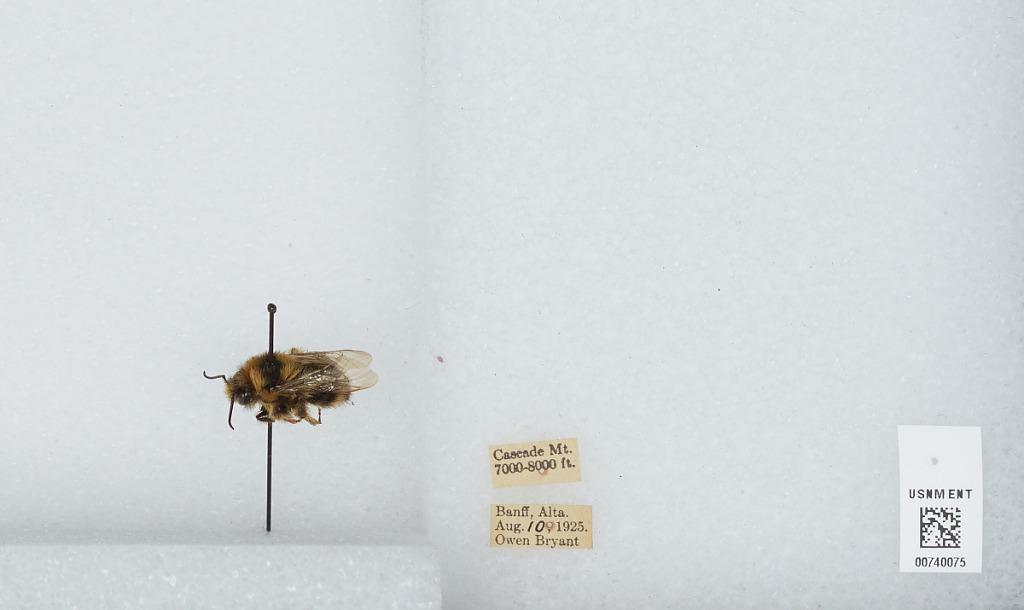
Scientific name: Bombus (Pyrobombus) bifarius Cresson
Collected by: O. Bryant
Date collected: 1925-8-10
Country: Canada
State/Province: Alberta
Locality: Cascade Mountain, Banff
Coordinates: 51.2283, -115.563